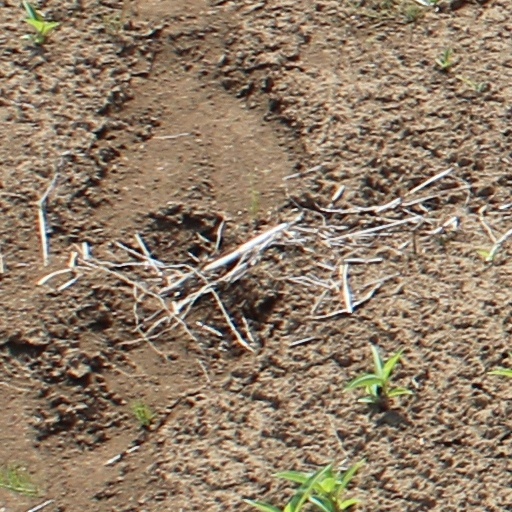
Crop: wheat